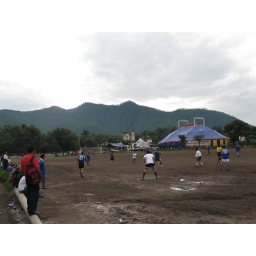
Soccer game on wet and muddy field behind the open-air market in Antiqua.